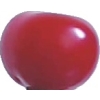
Label: cherry_sour